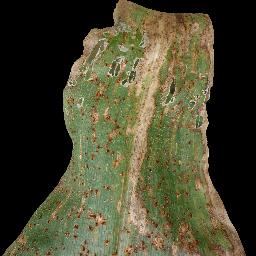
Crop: corn
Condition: (maize)_common_rust